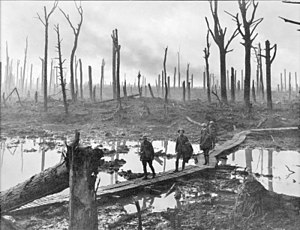
Vestfronten i 1. verdenskrig / 1917—Briterne tager føringen / Britiske offensiver, amerikanske tropper ankommer
Australske soldater i Châtaeu Wood, nær Ypres
Vestfronten i 1. verdenskrig åbnedes ved krigsudbruddet i 1914, da den tyske hær invaderede Luxembourg og Belgien og fik kontrol over vigtige industriområder i Frankrig. Fremstødet blev på dramatisk vis stoppet i det første slag ved Marne. Begge parter begyndte nu at grave sig ned langs en bugtet linje af befæstede skyttegrave, som strakte sig fra Nordsøen til den schweiziske grænse. Denne frontlinje forblev stort set uforandret under det meste af krigen.